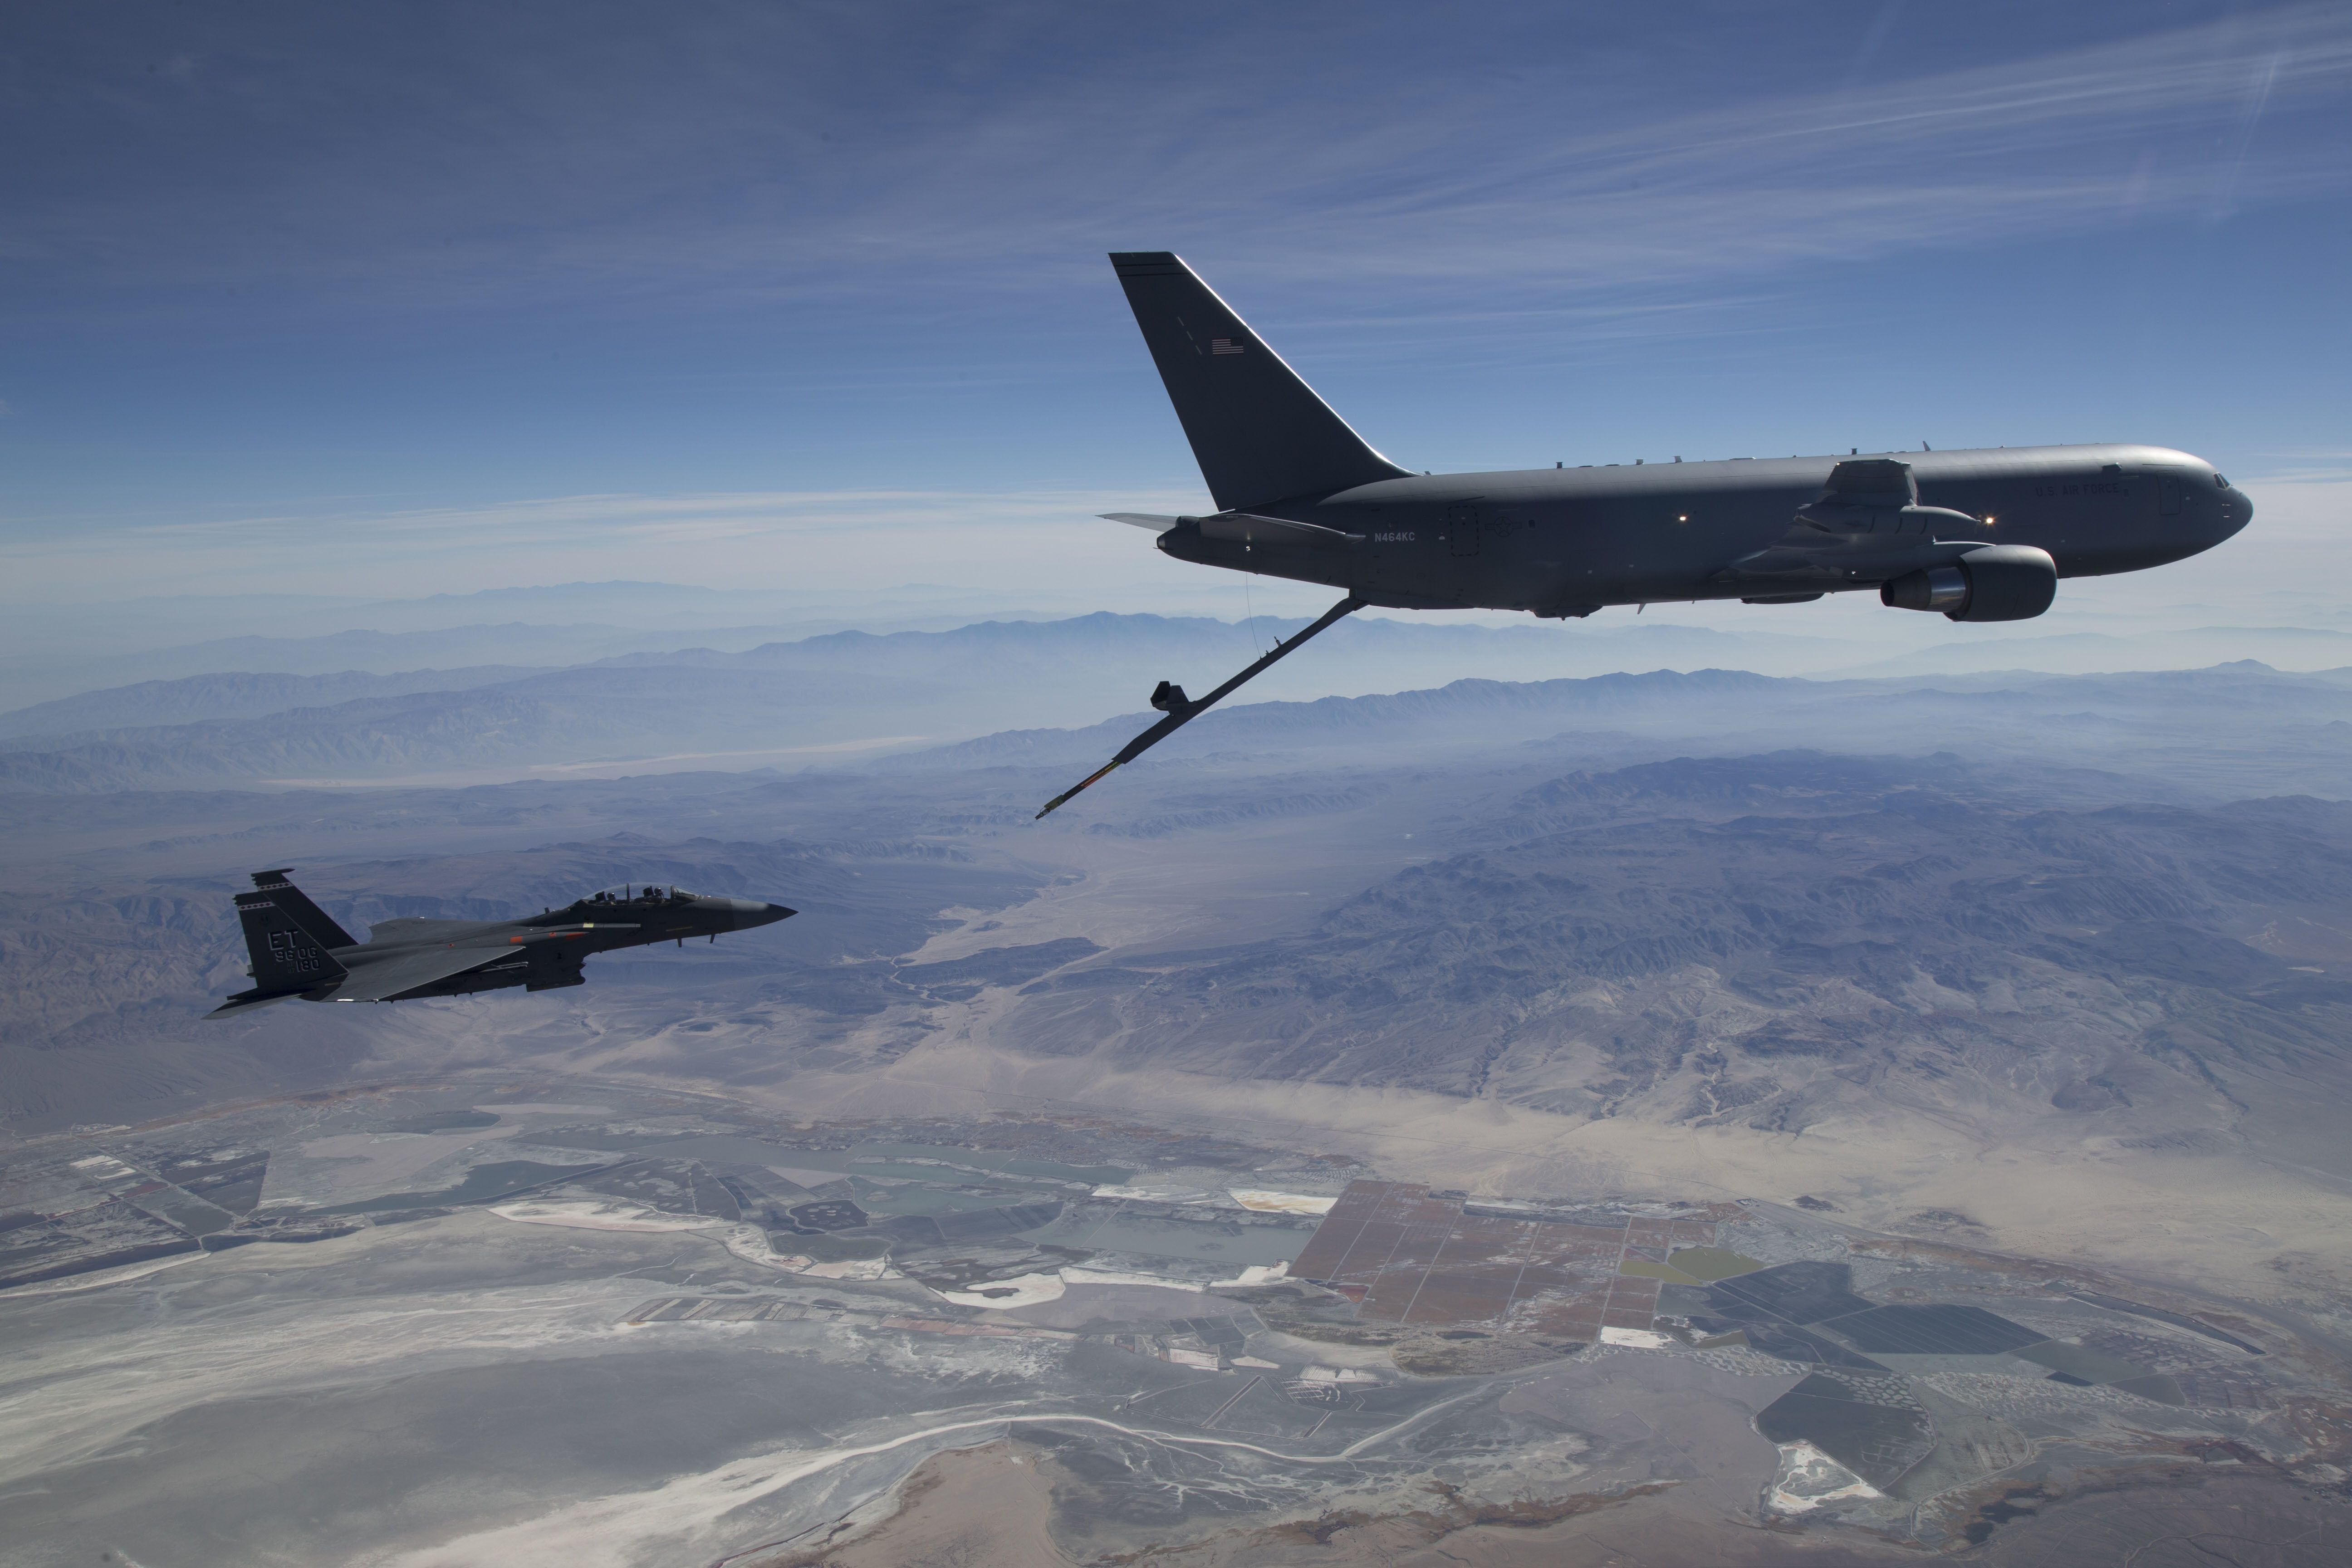
Vehicle type: Planes